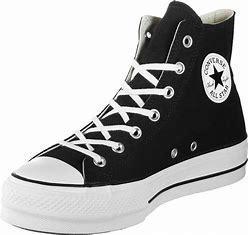
Brand: Converse
Model: Chuck Taylor All Star Hi